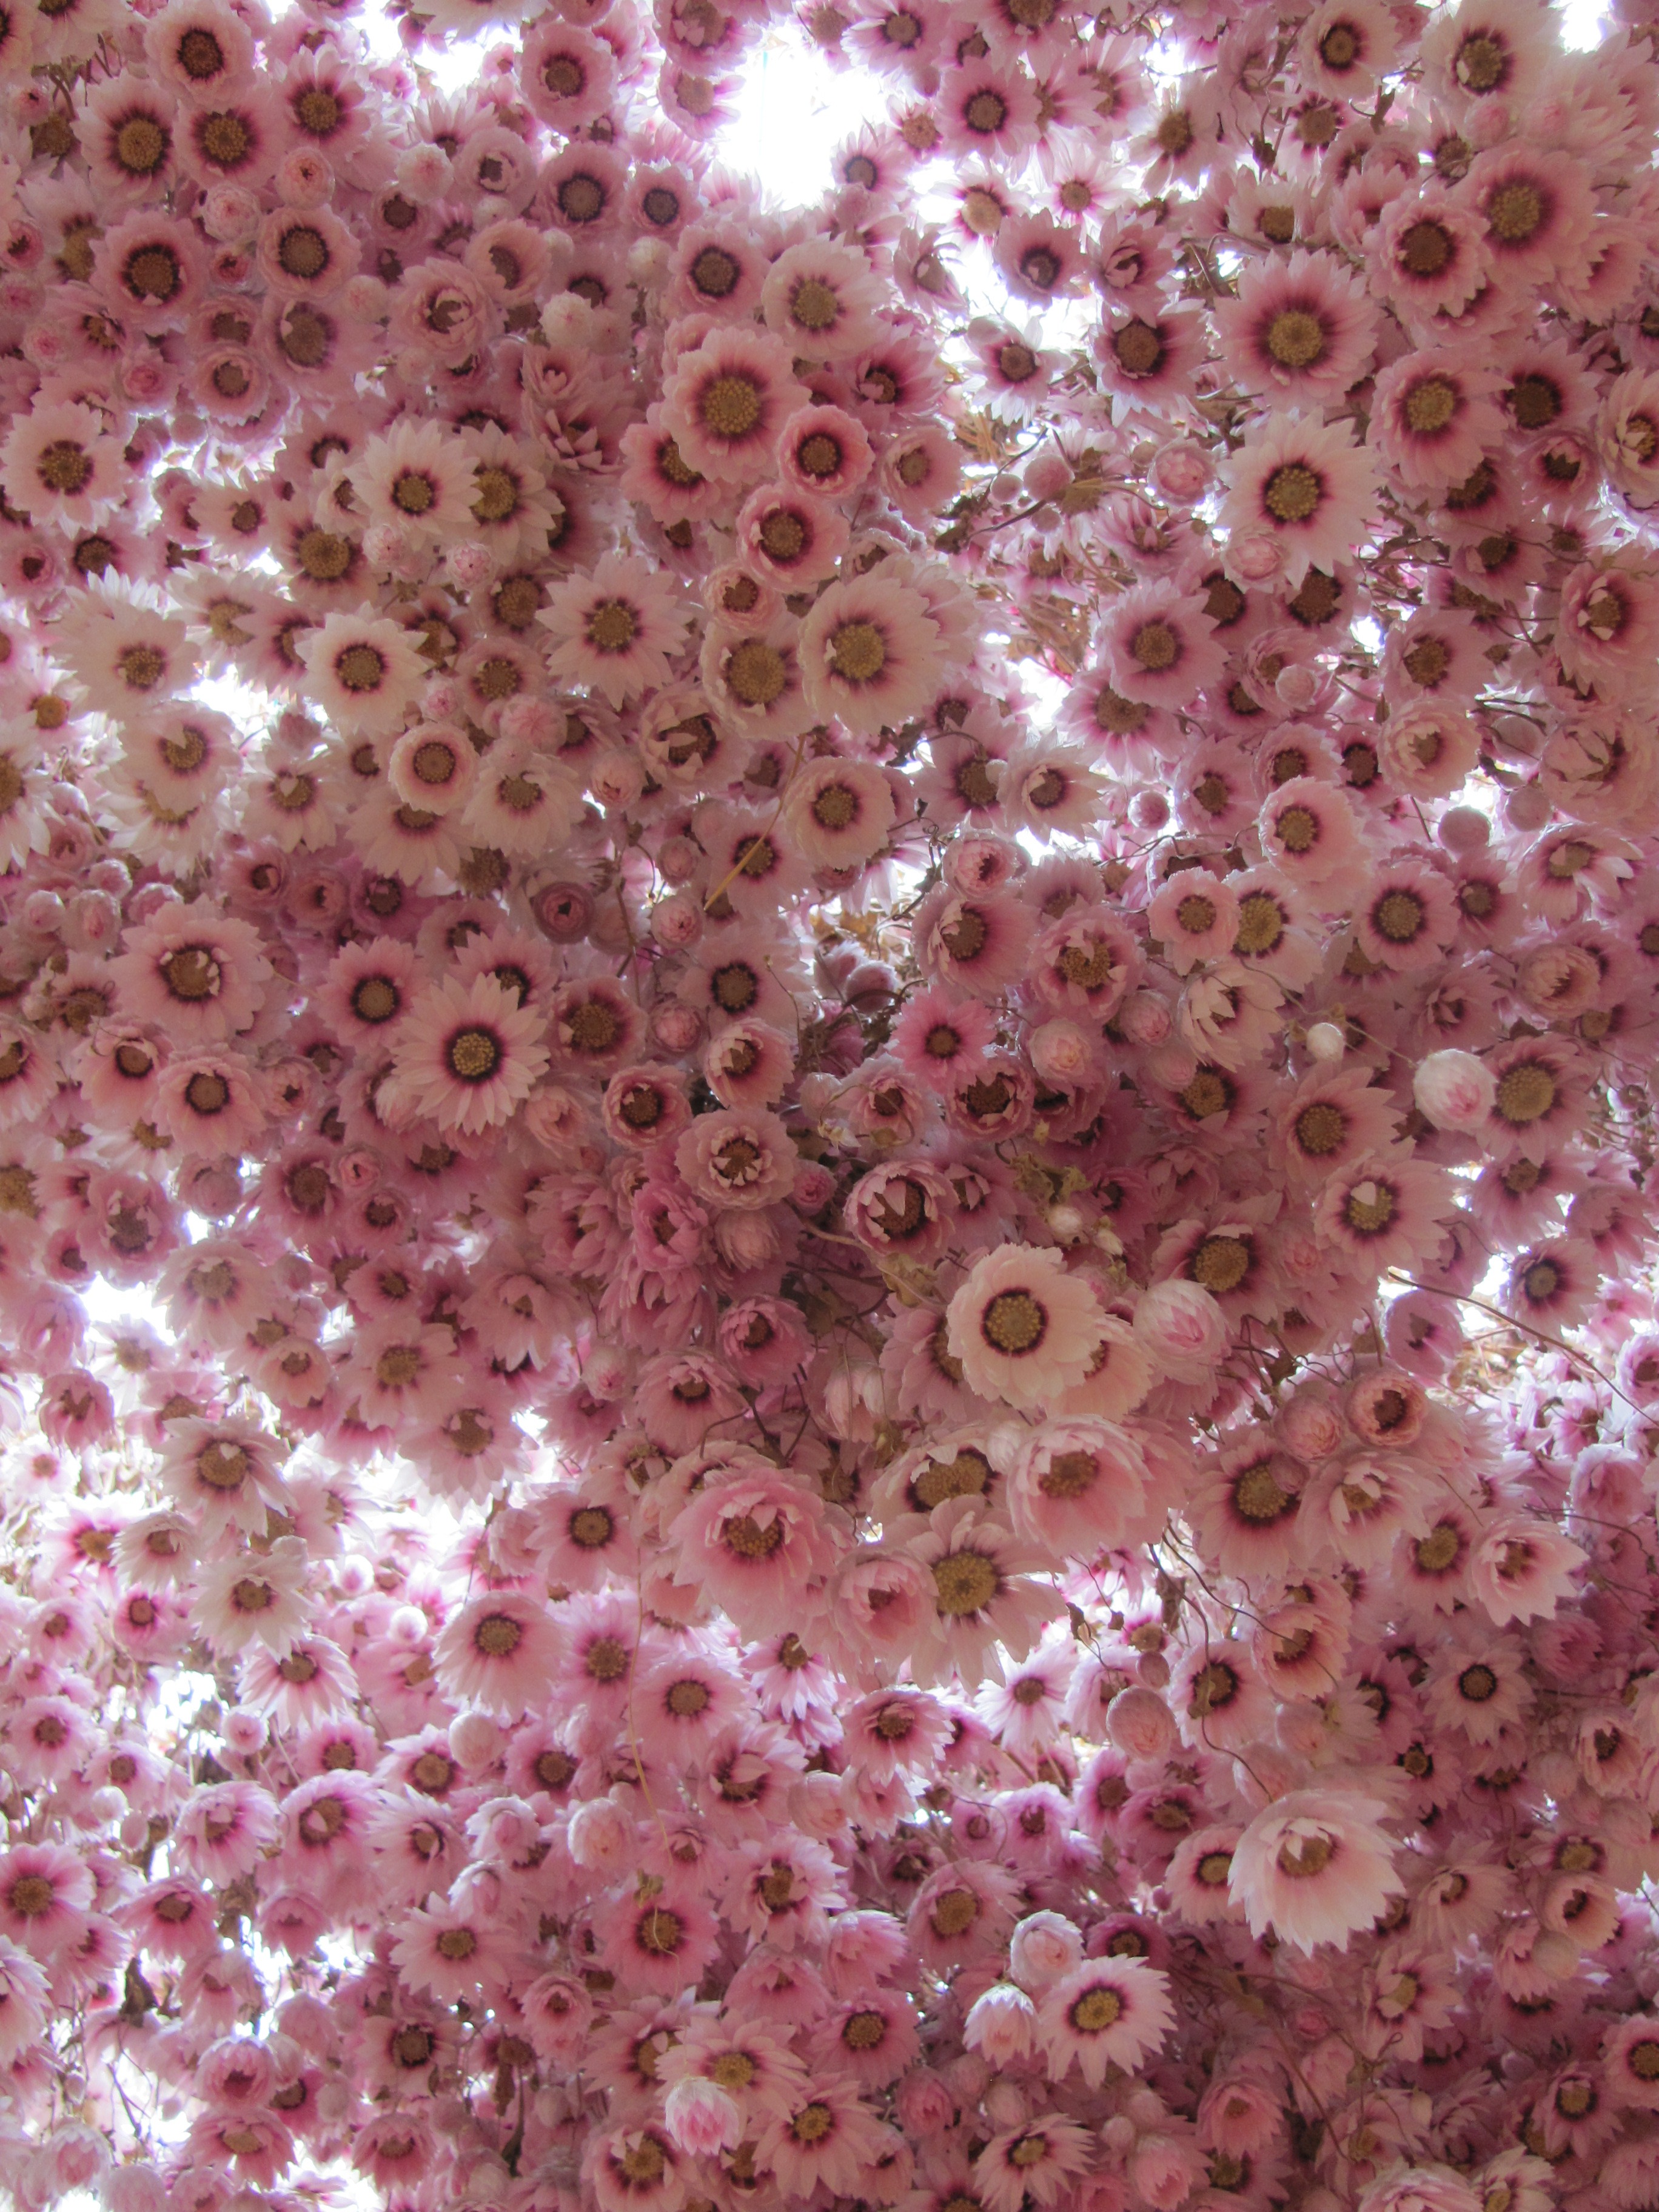
flower, petal, pattern, hanging, pink, material, circle, flowers, textile, art, flooring, trockenblume